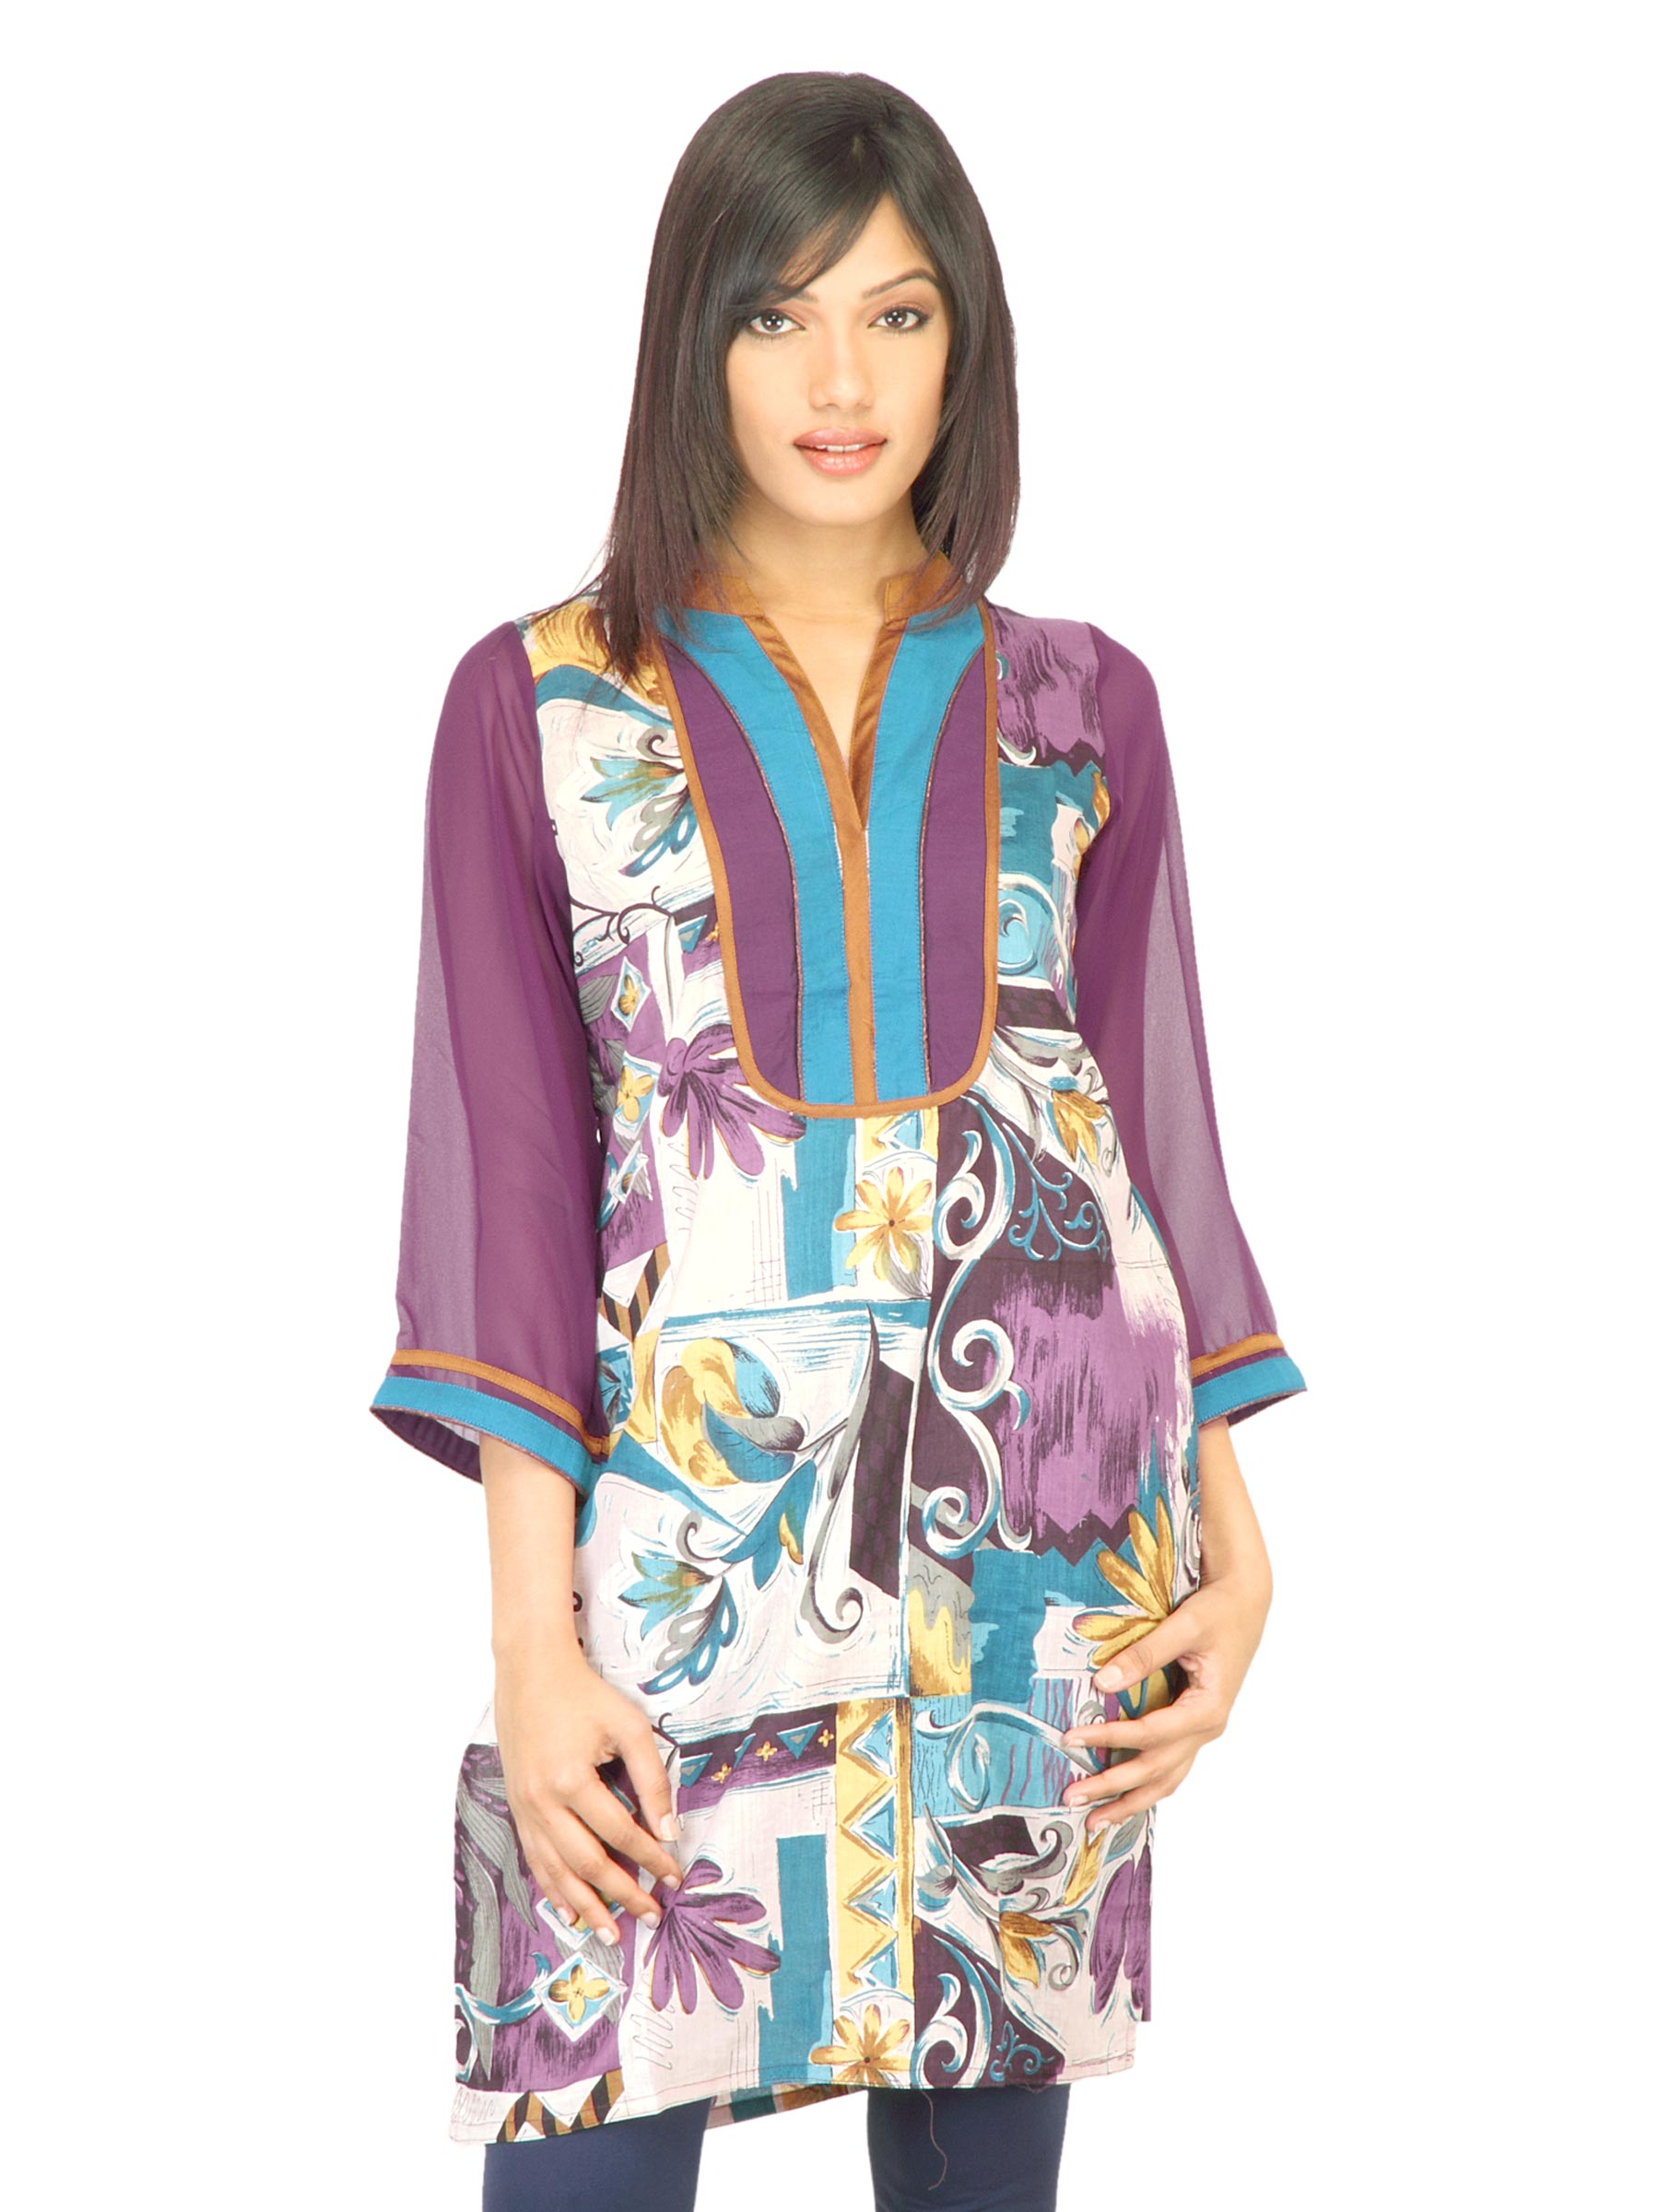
Aneri Women Bhumi Multi Kurta
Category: Apparel / Topwear / Kurtas
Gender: Women
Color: Multi
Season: Fall 2011
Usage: Ethnic